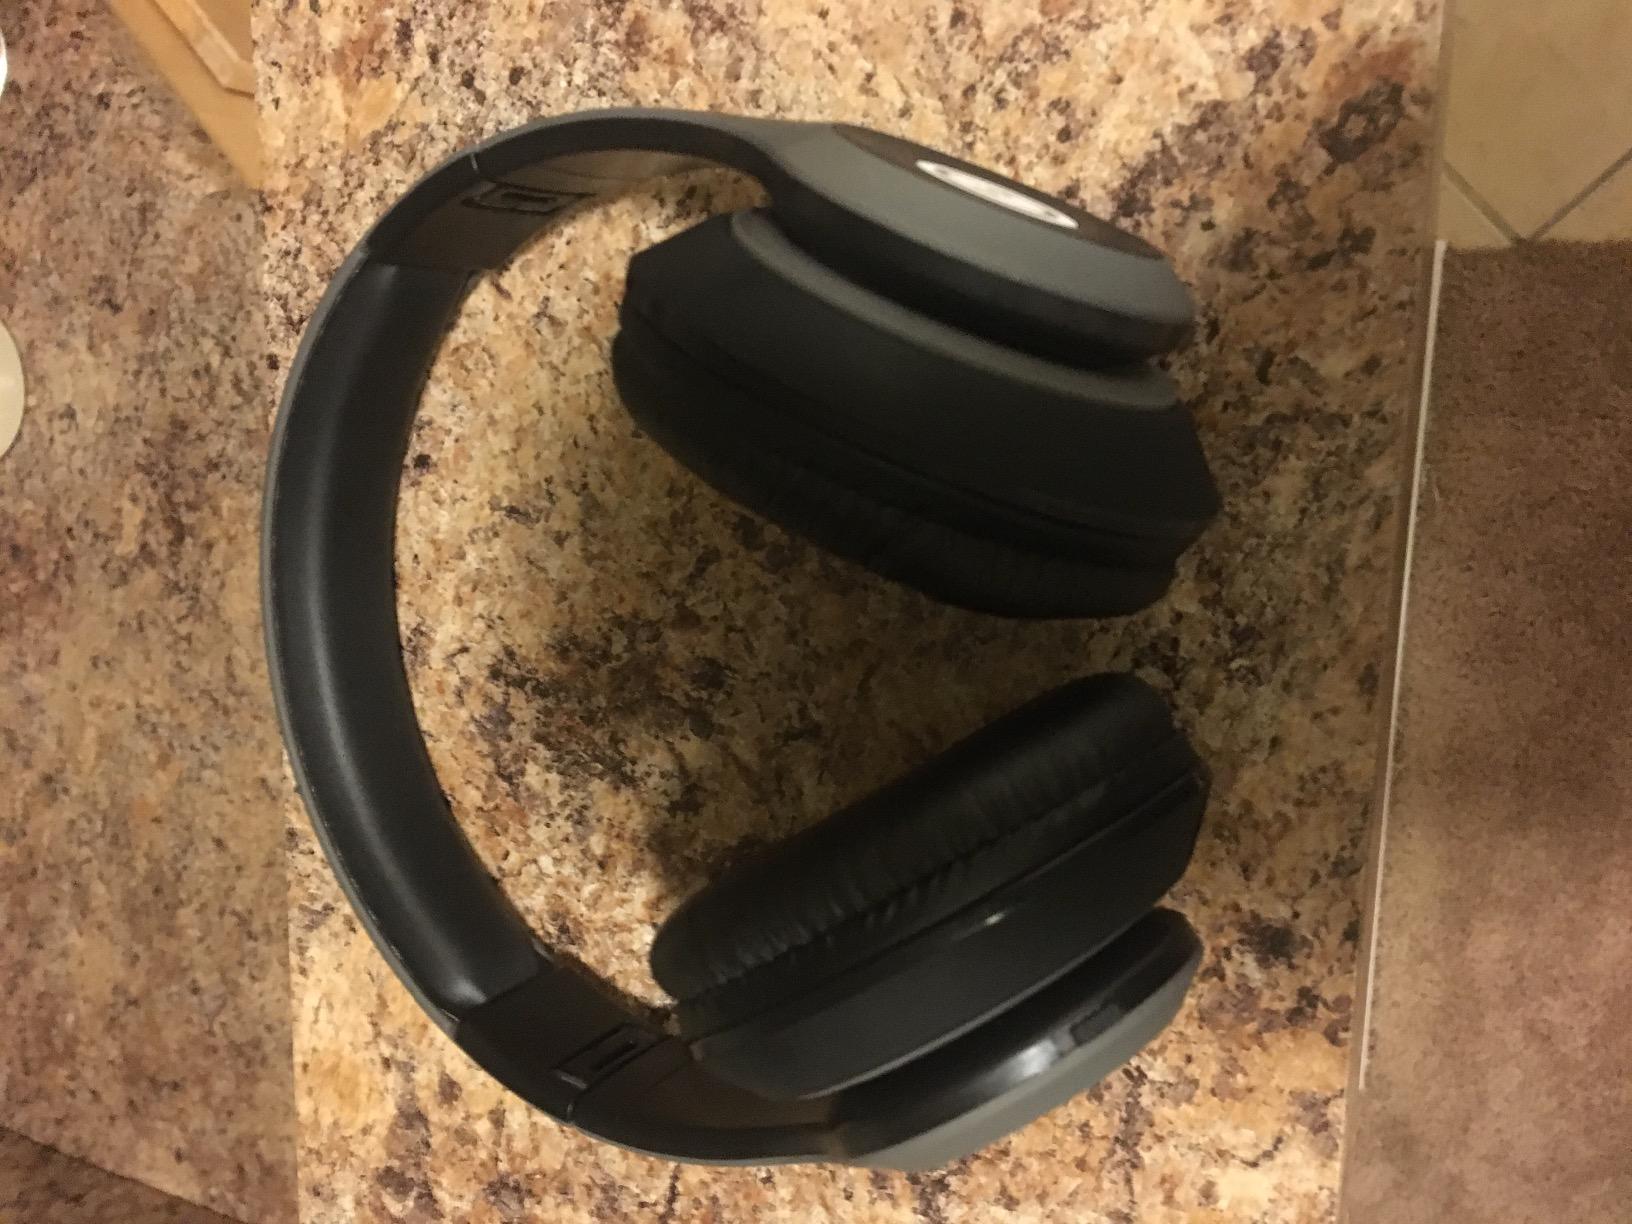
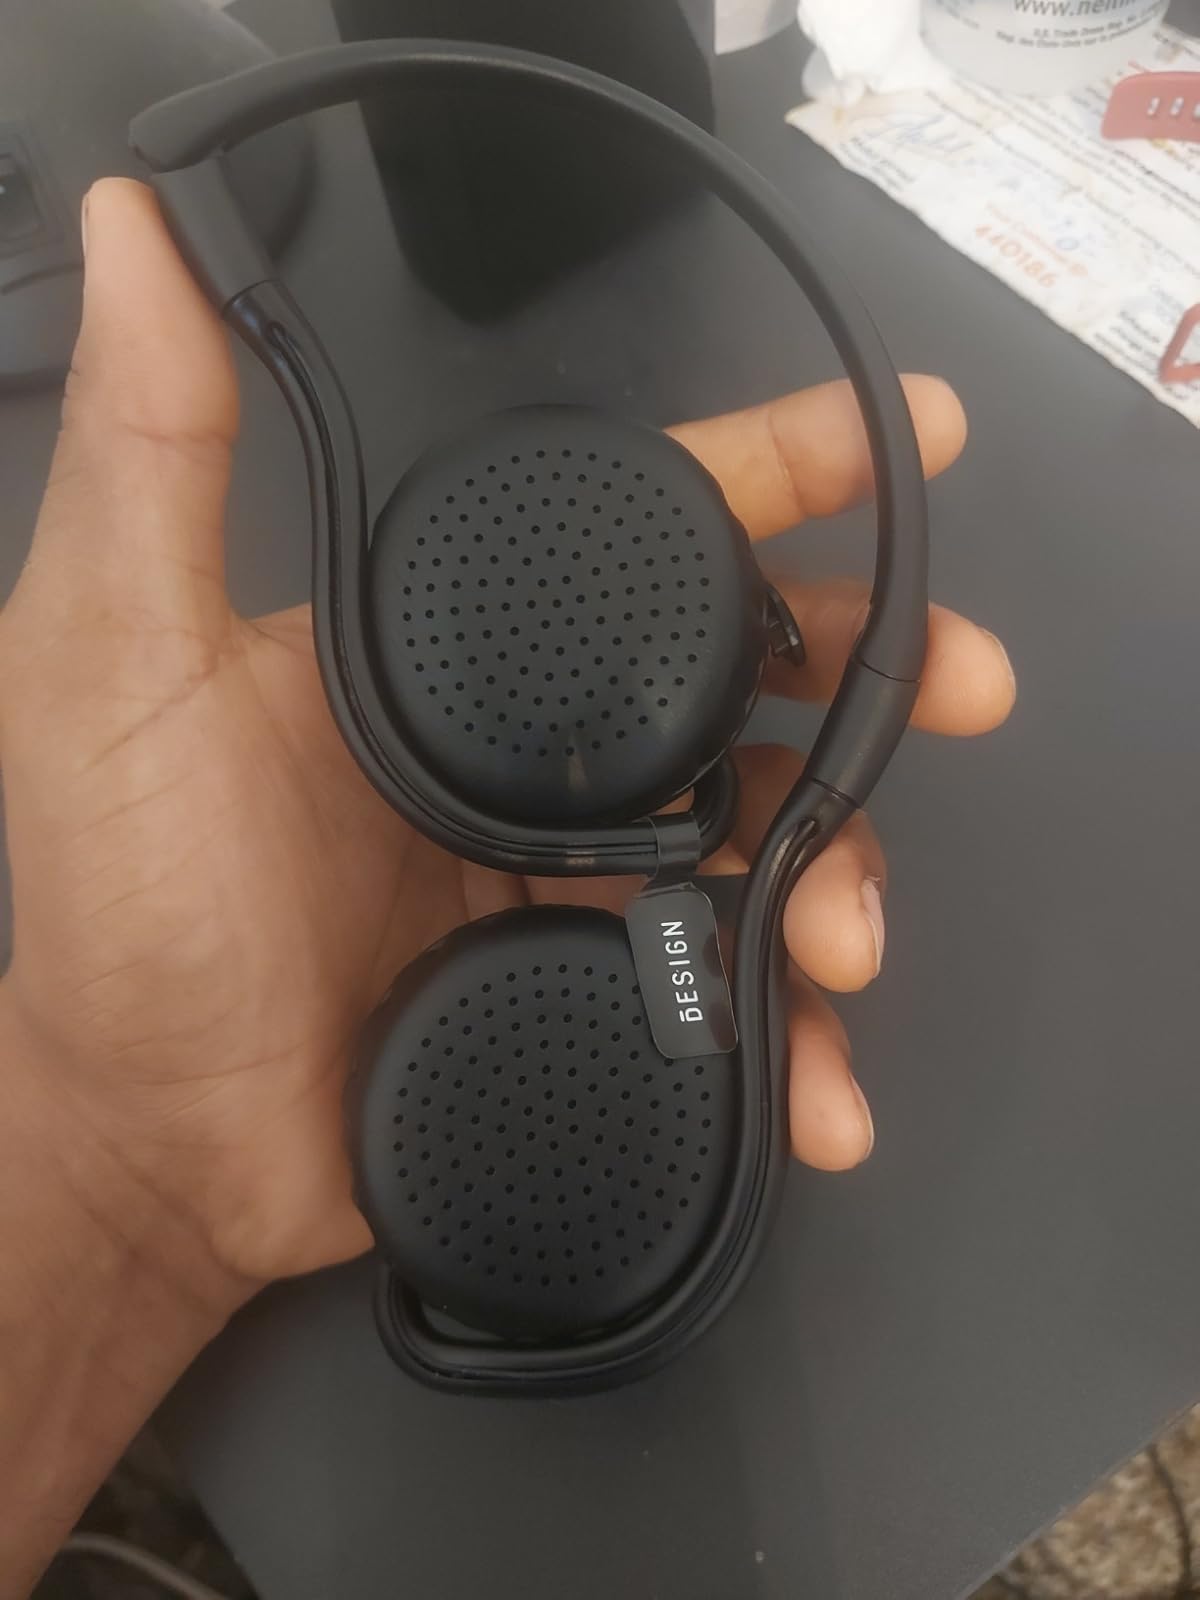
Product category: headphones
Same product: no